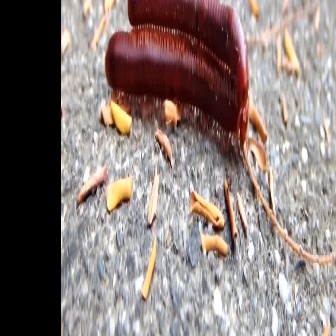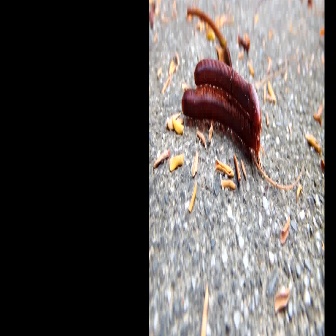
  Please identify the target specified by the bounding box [104,28,248,172] in the first image and locate it in the second image. Return the coordinates in [x_min,y_min,x_max,y_max] format.
Answer: [181,87,264,170]